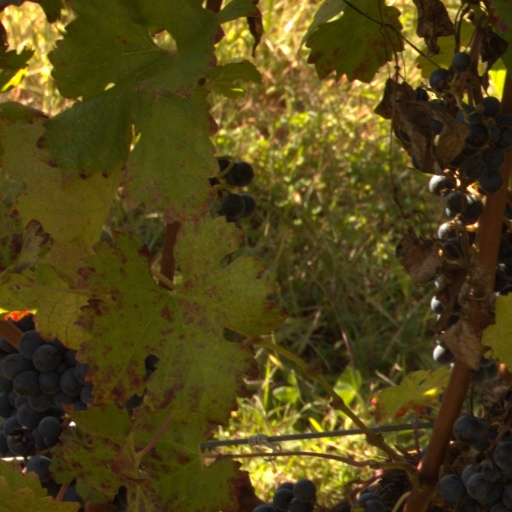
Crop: grape